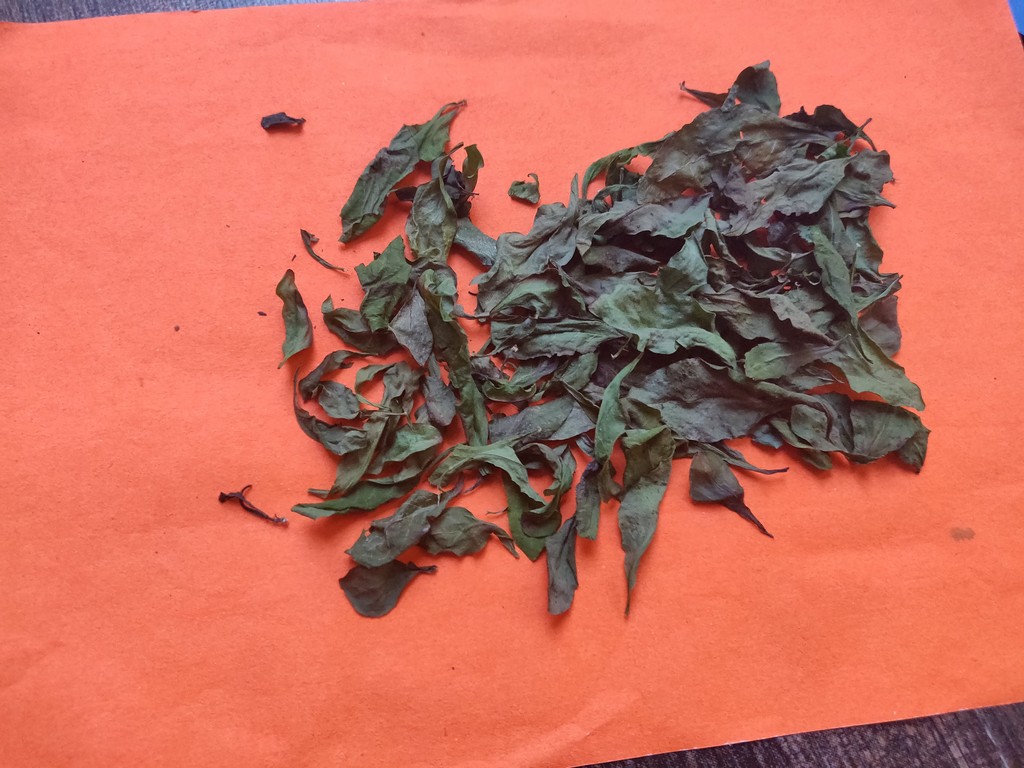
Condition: Dried
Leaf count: multiple
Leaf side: unknown